EPOXI

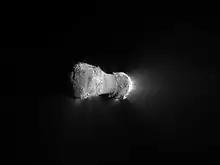
Another view of the comet, taken near closest approach.

The mission's closest approach to 103P/Hartley occurred at 10 am EDT on 4 November 2010, passing to within of this small comet. The flyby speed was 12.3 km/s. The spacecraft employed the same suite of three science instruments—two telescopes and an infrared spectrometer—that the Deep Impact spacecraft used during its prime mission to guide an impactor into comet Tempel 1 in July 2005 and observe the results.